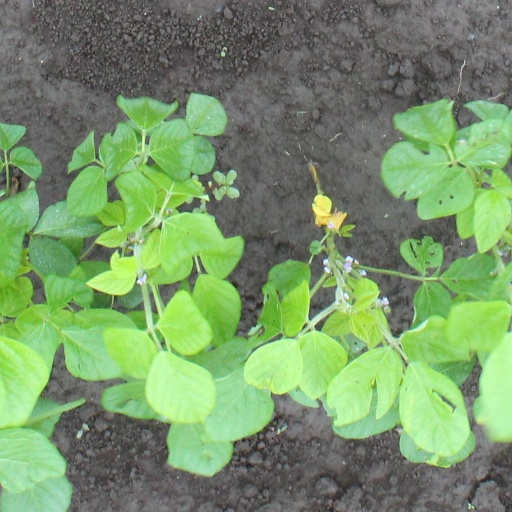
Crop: soybean